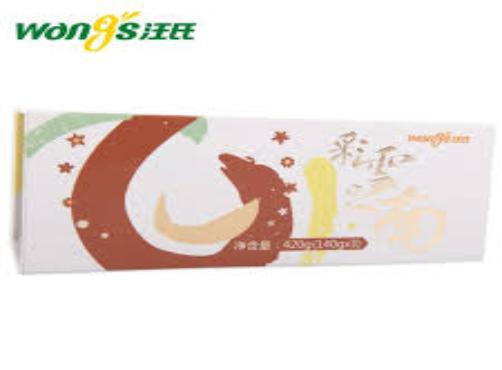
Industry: Food